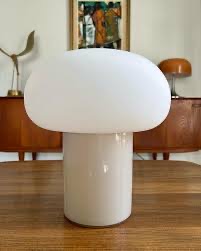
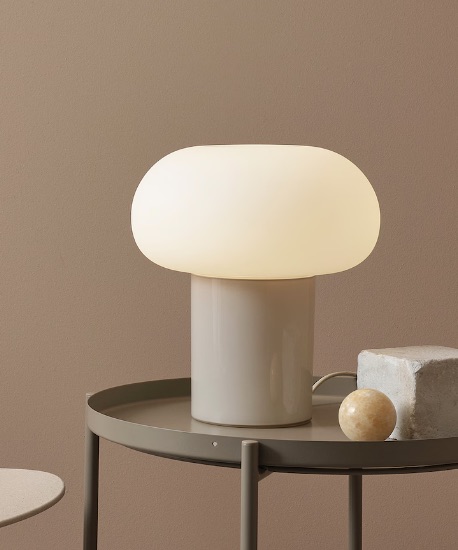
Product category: misc
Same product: yes